John Edward Jones (sculptor)

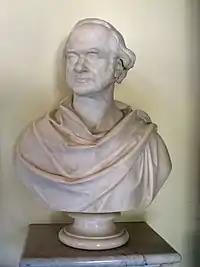
Bust of George Peabody by John Edward Jones

John Edward Jones (2 May 1806 – 25 July 1862) was a noted Irish civil engineer and sculptor, active in Dublin and London.